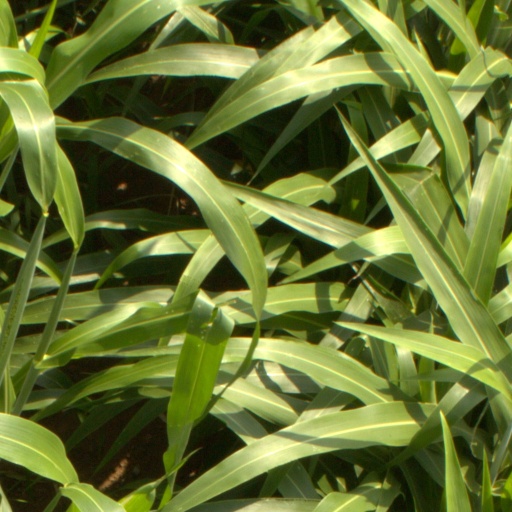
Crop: sorghum